Susilo Bambang Yudhoyono

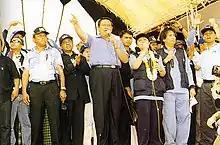
The rapid rise of Susilo Bambang Yudhoyono's (center) popularity helped the Democratic Party garner 7.45% of votes during the April 2004 legislative election.

Yudhoyono's manifesto for the future of Indonesia, summarised in a book titled "Vision For Change" written by him and distributed for free during the campaign, was built on four pillars: prosperity, peace, justice and democracy. At the top of his agenda was a plan for increasing economic prosperity, aiming for economic growth of at least 7% and a revival of small and medium-sized enterprises. He also put forward policies to offer better credit lines, to cut red tape, improve labour laws and to root out corruption from the top down. He told an interviewer: